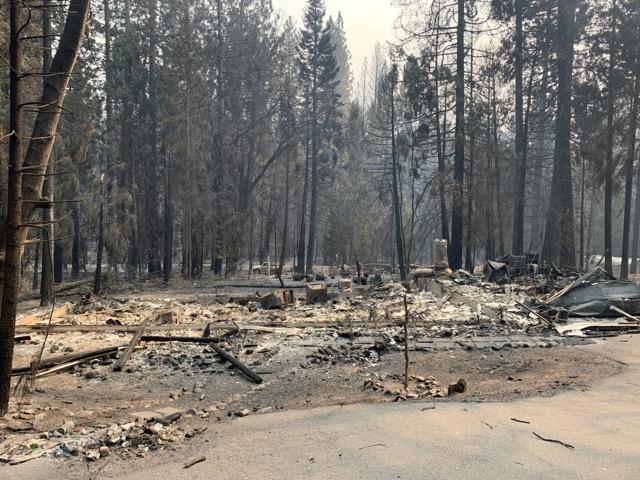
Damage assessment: destroyed